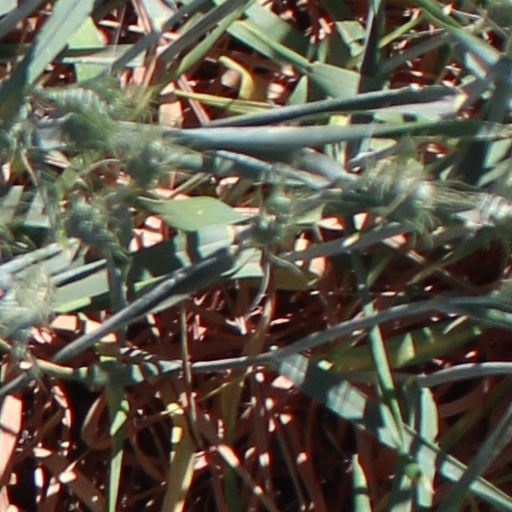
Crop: wheat